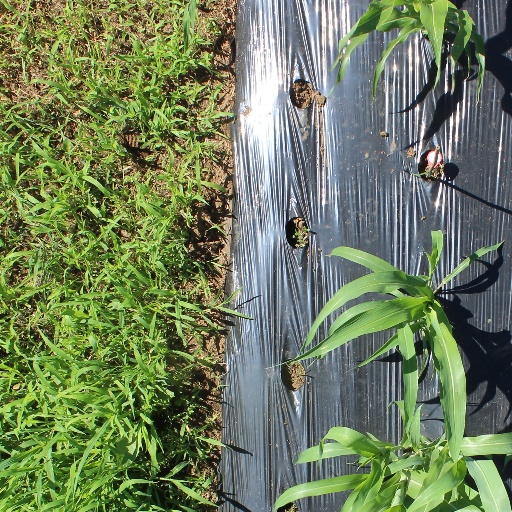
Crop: sorghum